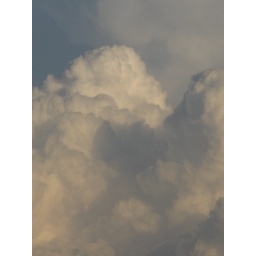
Jus clicked it from office balcony in Bangalore - luk at the shadow of one cloud on the other!!!!